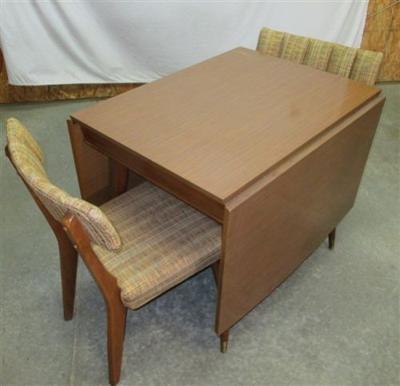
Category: chair